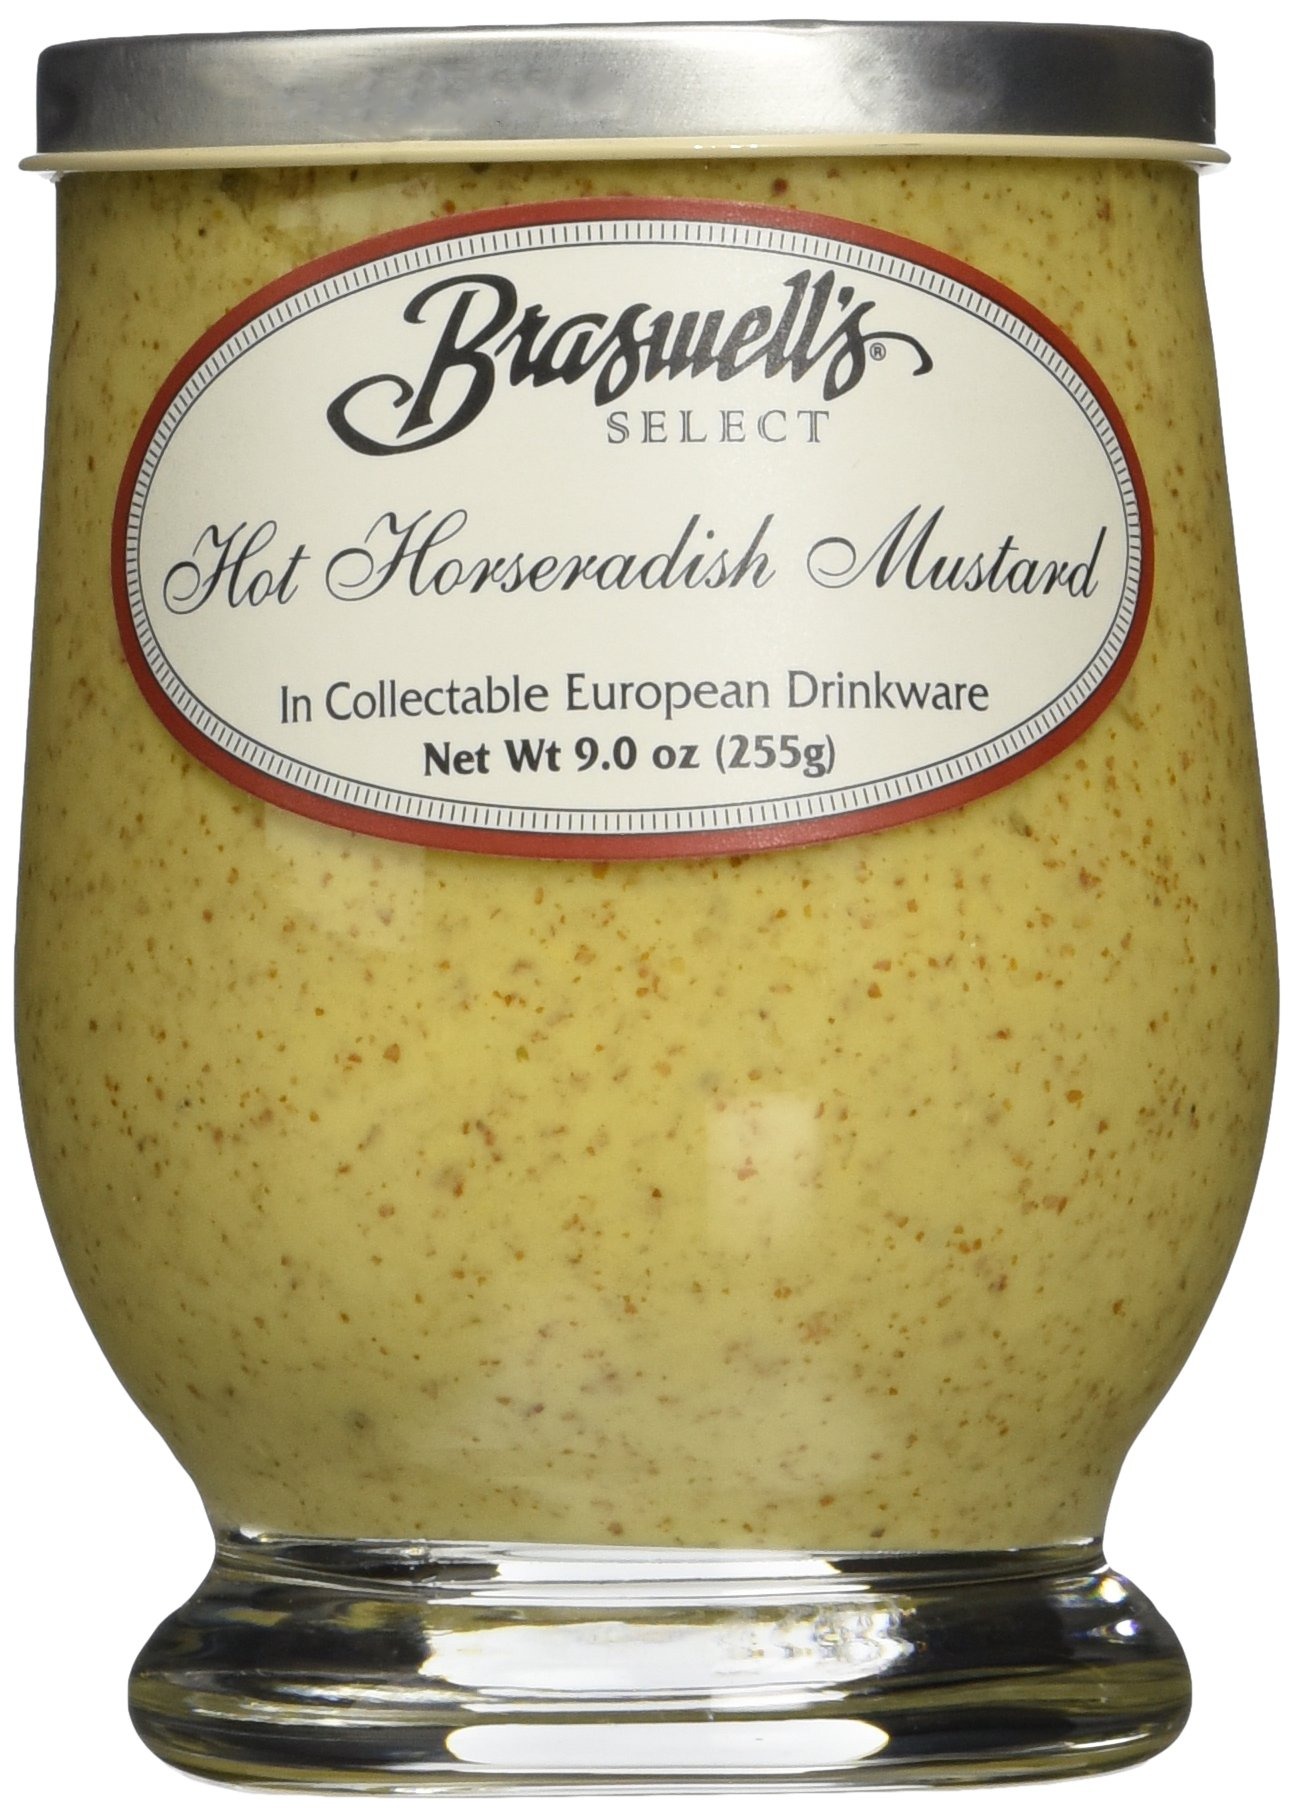
Item Name: BRASWELLS Hot Horseradish Mustard, 9 OZ
Bullet Point 1: (1) 9.0 oz jar
Bullet Point 2: All natural
Bullet Point 3: 1 count
Value: 9.0
Unit: Ounce

Price: 16.98